List of minerals of Pakistan

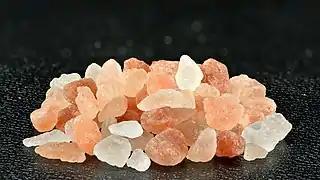
Himalayan salt (coarse, ⌀ up to 5 mm) from Pakistan

Minerals are found richly, in all of the Provinces of Pakistan. They may be mined in common locations or regions based on their popularity. Different minerals may also be mined in different regions such as the Hindu Kush, Himalaya, and Karakorum ranges.